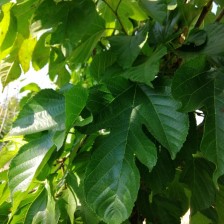
Variety: RedKing